Toyota Technological Institute at Chicago

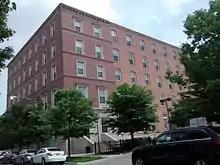
Toyota Technological Institute at Chicago

TTIC offers a graduate program leading to a doctorate in computer science, with graduate students conducting research primarily within its areas of focus. TTIC has degree-granting authority in the state of Illinois and is accredited by the Higher Learning Commission.